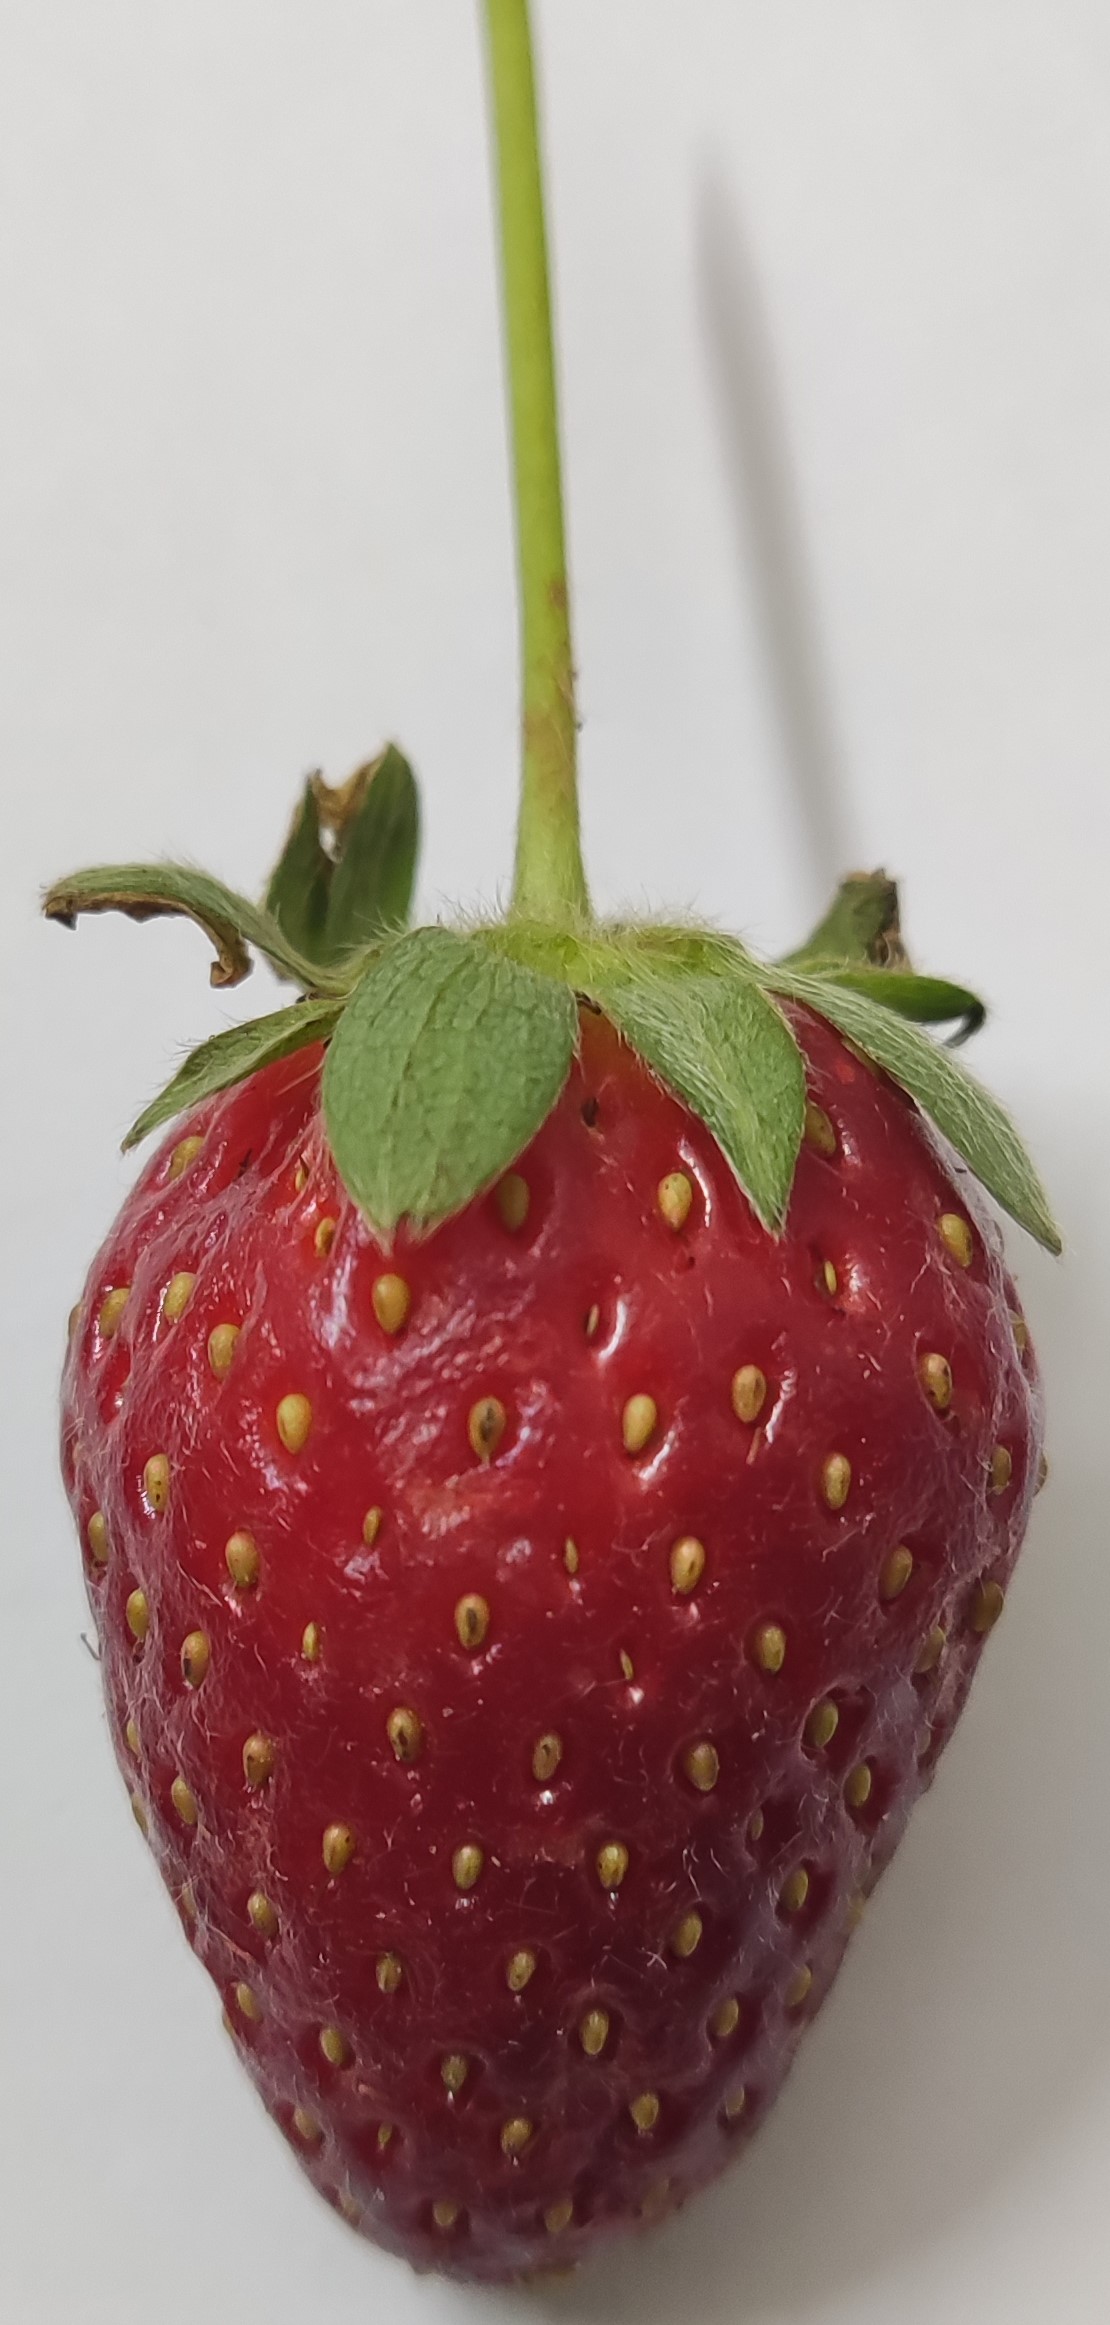
Fruit: strawberry
Condition: fresh